Hippodrome State Theatre

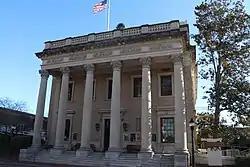

The Hippodrome Theatre (locally known as The Hippodrome or The Hipp) is a regional professional theatre in downtown Gainesville, Florida, United States. It was founded in 1973 by local actors and was added to the U.S. National Register of Historic Places on July 10, 1979.